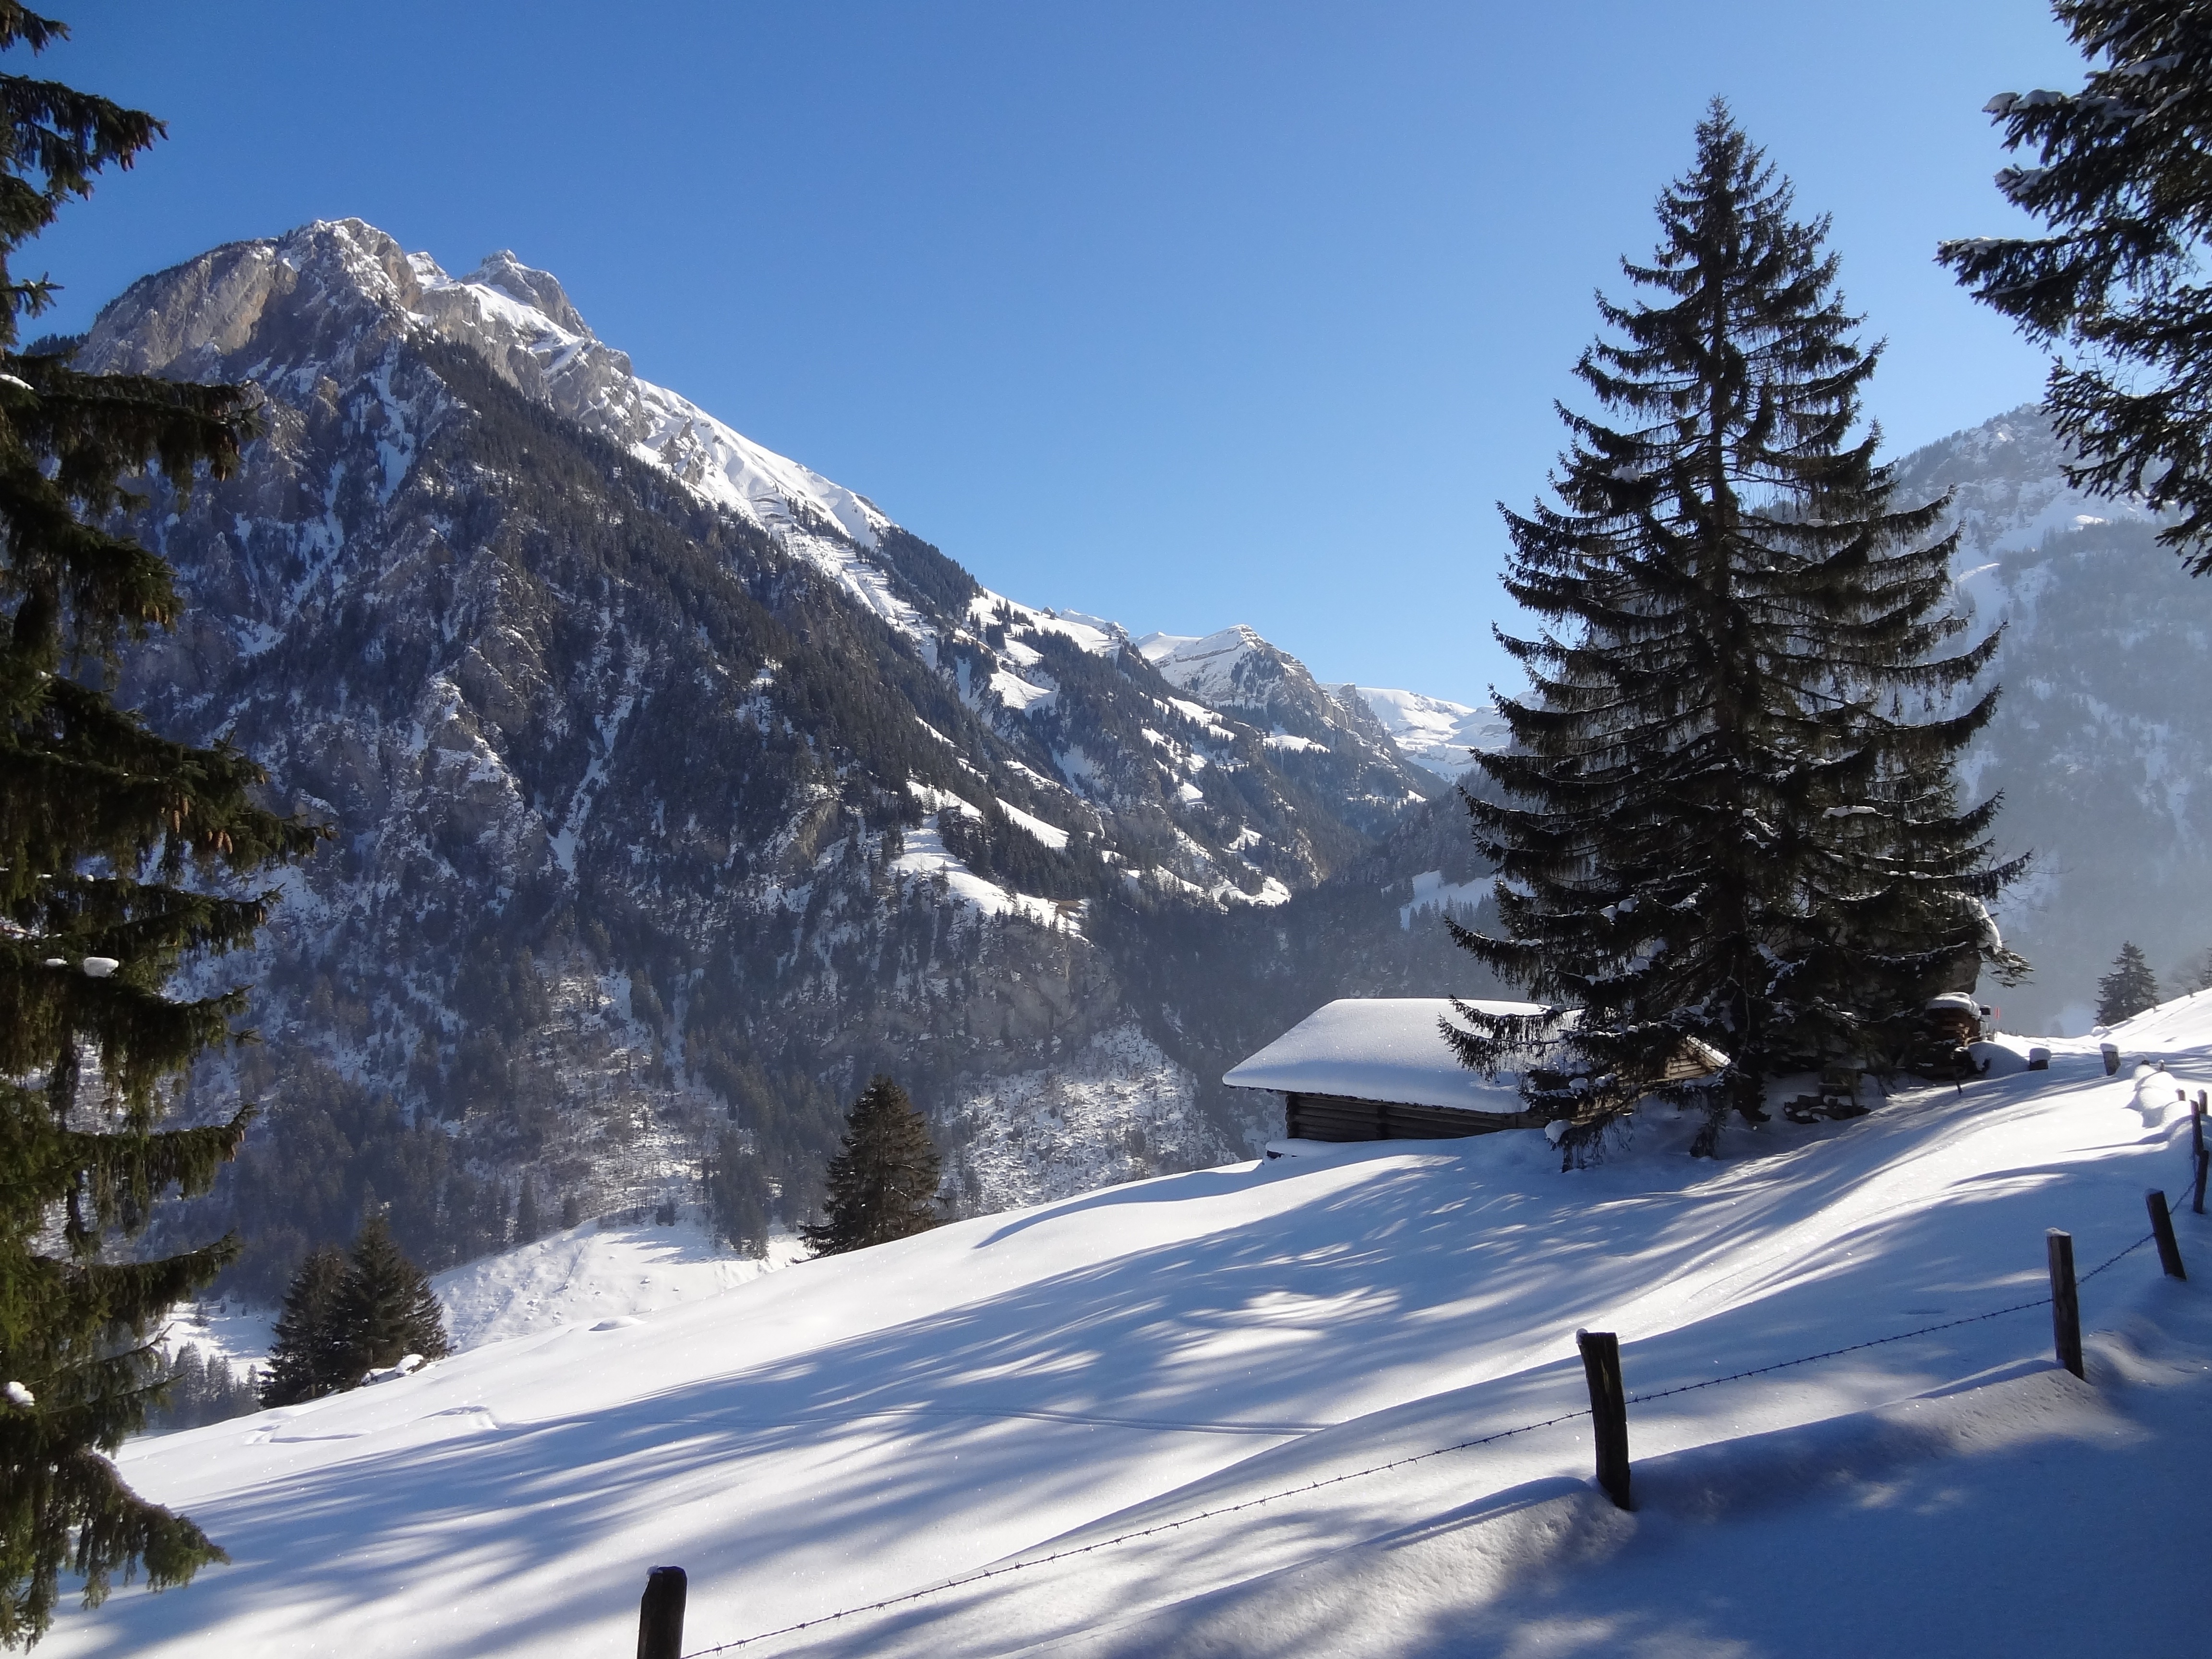
mountain, snow, winter, mountain range, weather, skiing, season, ridge, mountain landscape, winter sport, sports, resort, alps, footwear, piste, ski touring, nordic skiing, ski mountaineering, ski equipment, mountainous landforms, geological phenomenon